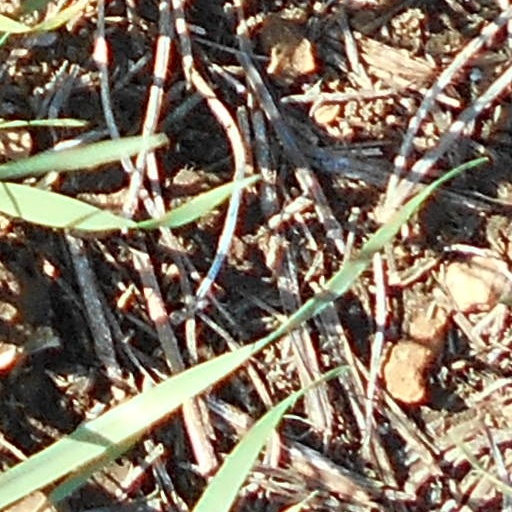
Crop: wheat